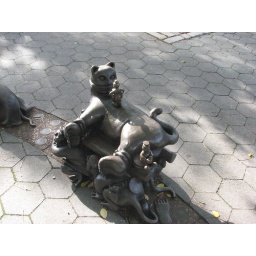
Not the cat! Leave the poor kitty alone!! :) Lots of really cute things in Battery Park.